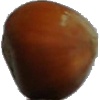
Label: nut_forest